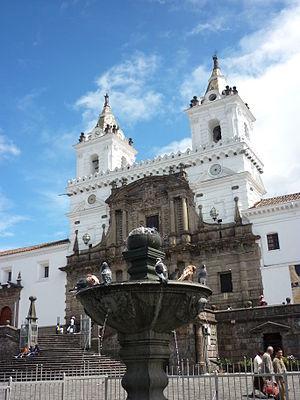
Quito est la capitale et la ville plus peuplée de l'Équateur et de la province de Pichincha. Le Grand Quito du District métropolitain comptait environ 3,1 millions d'habitants en 2018 et continue de s'accroître rapidement.